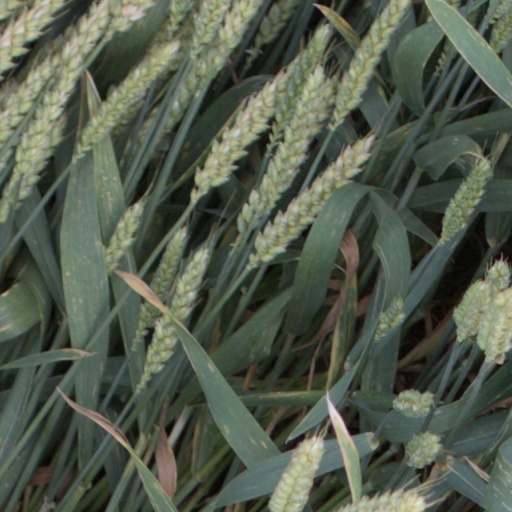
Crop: wheat